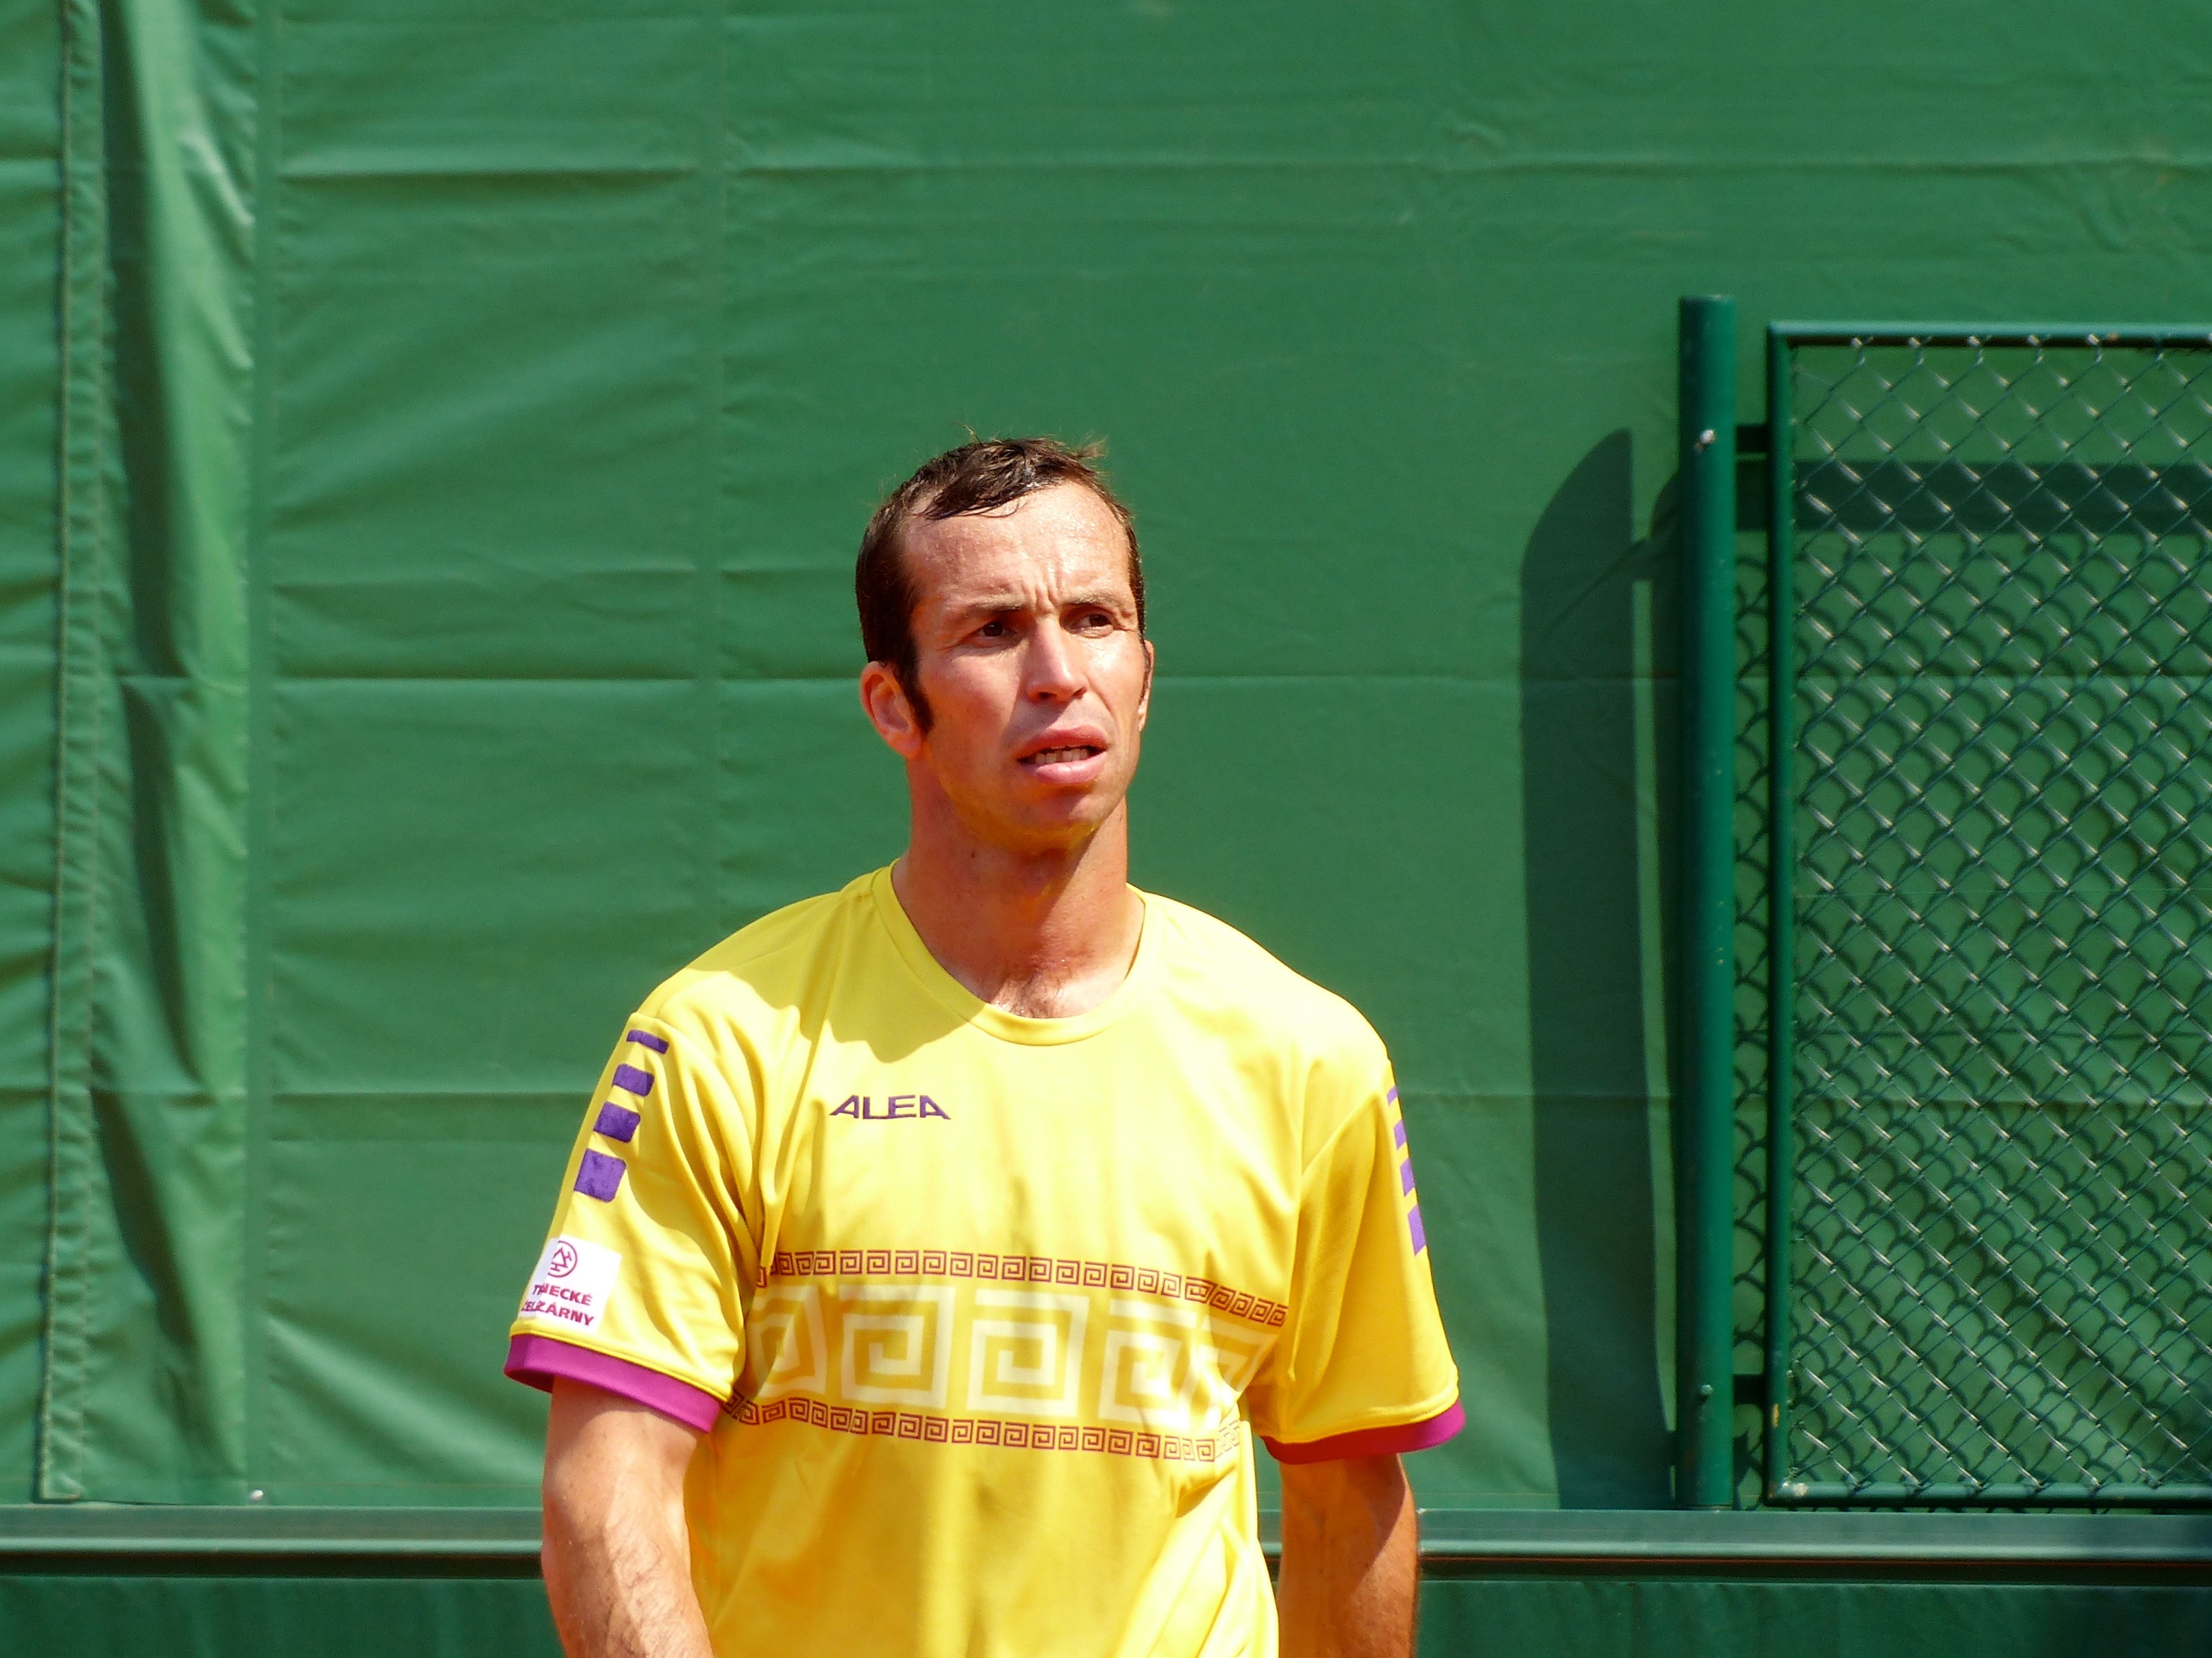
france, player, 2013, tennis, rolandgarros, sports, tournament, frenchopen, stepanek, football player, ball game, tennis player, competition event, racquet sport